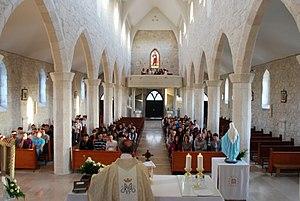
L'église Sainte-Catherine est située en Bosnie-Herzégovine, dans la ville de Grude et dans la municipalité de Grude.